Zsigmond Kisfaludi Strobl

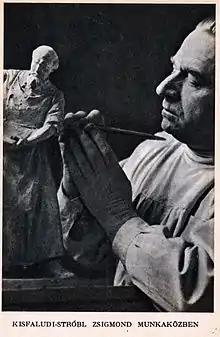

Zsigmond Kisfaludi Strobl (1 July 1884 – 14 August 1975) was a Hungarian sculptor and artist. His sculptural style integrated elements of realism and academism style mainly engaged in creating portrait busts.